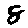
Label: 8